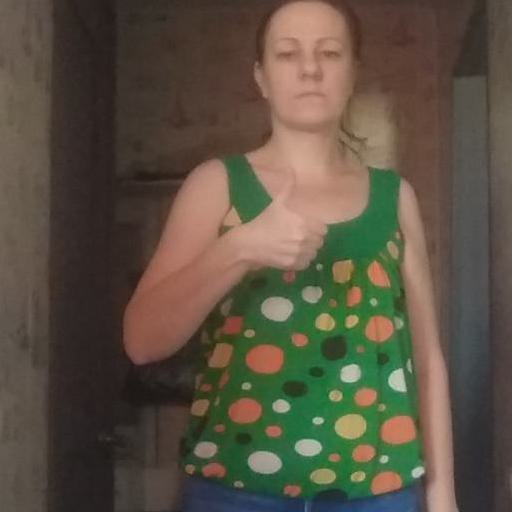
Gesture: like